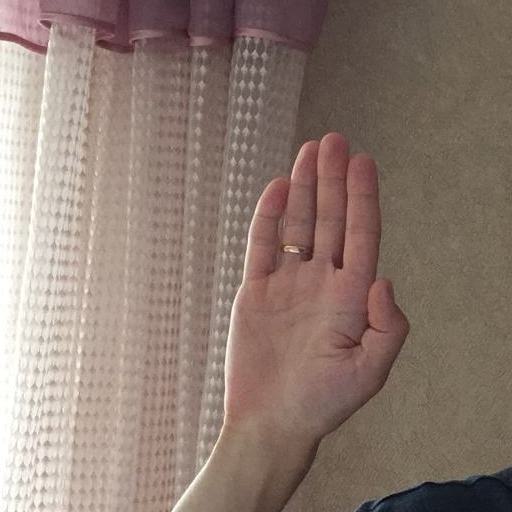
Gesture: stop